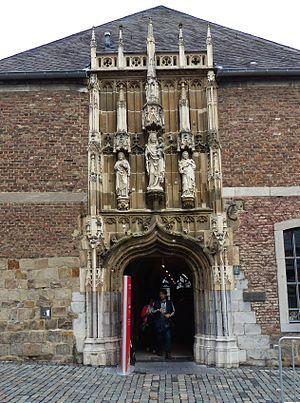
Le trésor de la cathédrale d’Aix-la-Chapelle est l‘un des trésors ecclésiastiques les plus importants d’Europe, collection unique d’objets précieux du Moyen Âge. En 1995, l’installation du trésor de la cathédrale d'Aix-la-Chapelle a été modifiée pour être adapté aux méthodes de conservation et de restauration les plus récentes. Depuis, les objets exposés sont exposés dans des locaux reliés au cloître de la cathédrale. La présentation du trésor s’étend sur une superficie de 600 m² sur plusieurs niveaux et dans diverses salles ; plus d'une centaine d'œuvres d'art sont exposés.